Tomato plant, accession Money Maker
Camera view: tilt-top (135 deg); turntable rotation: 90 degrees
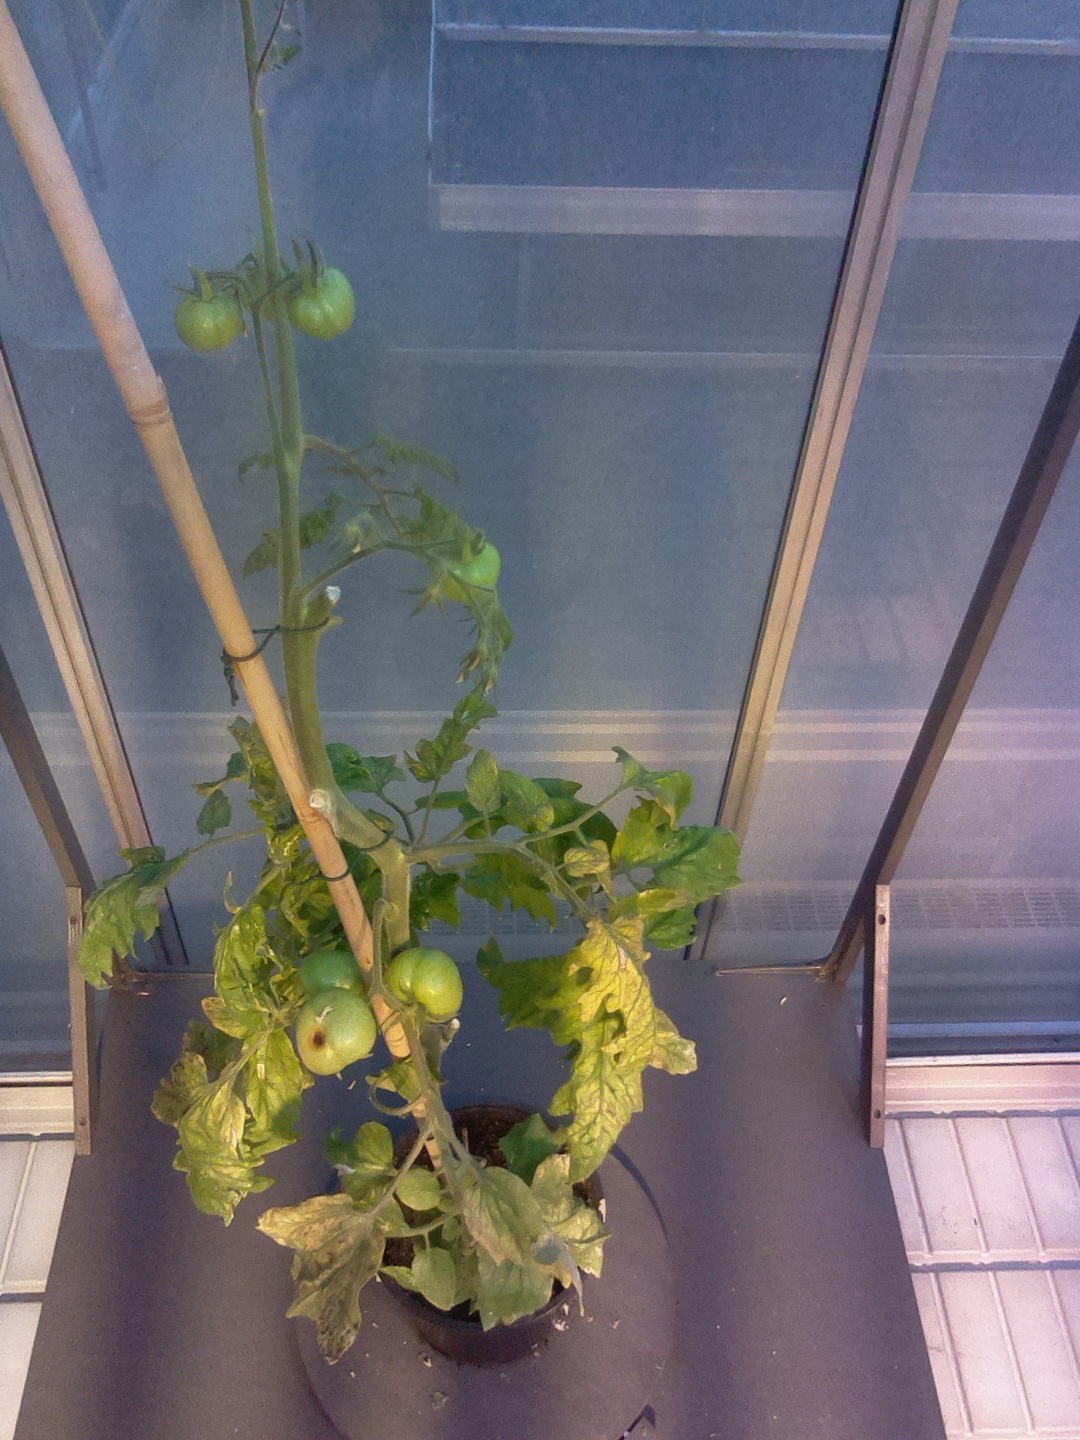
BBCH growth stage 78: 80% -90% of final fruit size